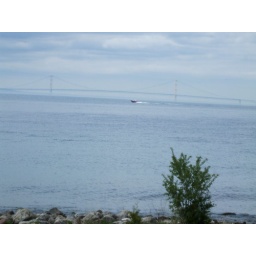
Rocky beach front on Mackinac Island with a boat and Mackinac Bridge in background